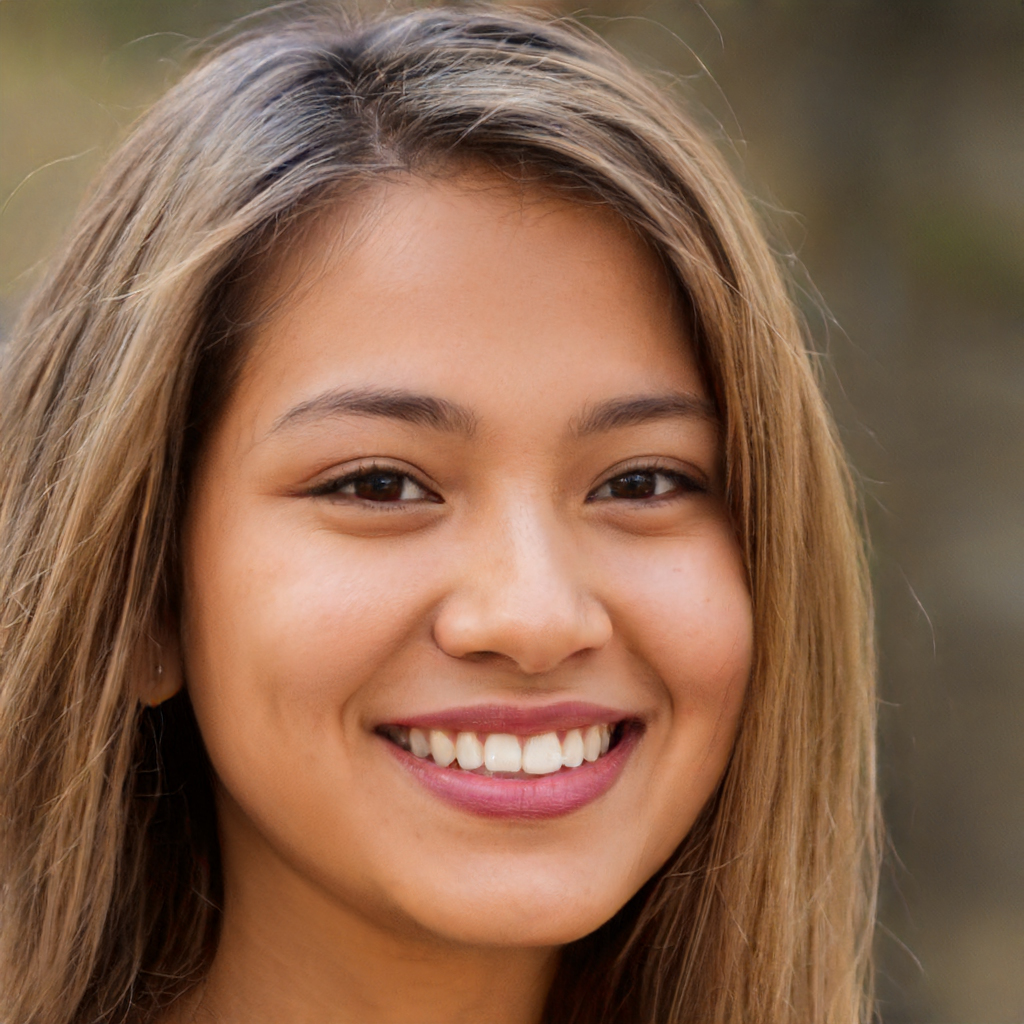
Gender: Female